Constable Care

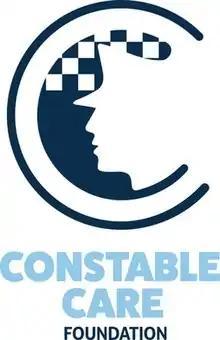

Originally conceived in 1989, the Constable Care Child Safety Foundation is a not for profit community organisation working in partnership with the Western Australia Police, to educate children and young people in primary and secondary schools across the State about personal safety, crime prevention, ethics and good decision making. Constable Care is a nationally registered harm prevention charity and utilises a range of educational approaches to engage and empower young people, including theatre-in-education and applied theatre, technology and film based content.